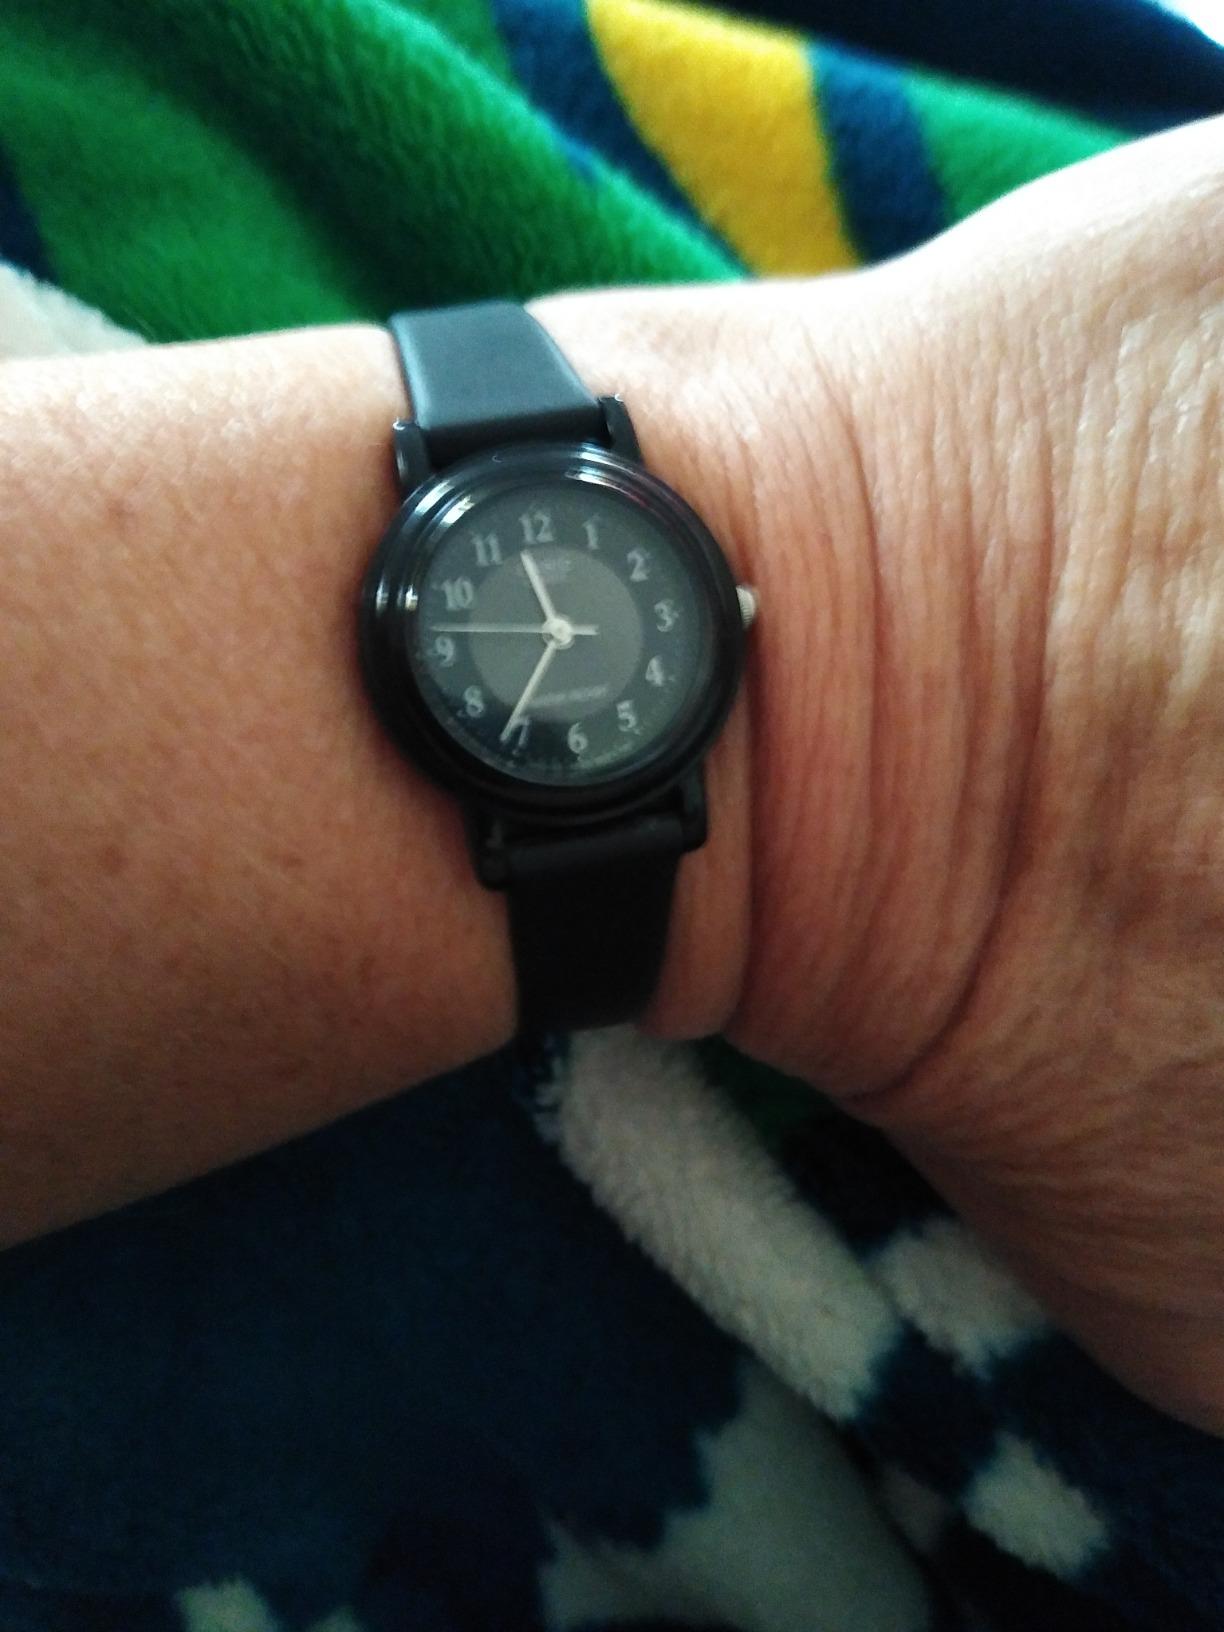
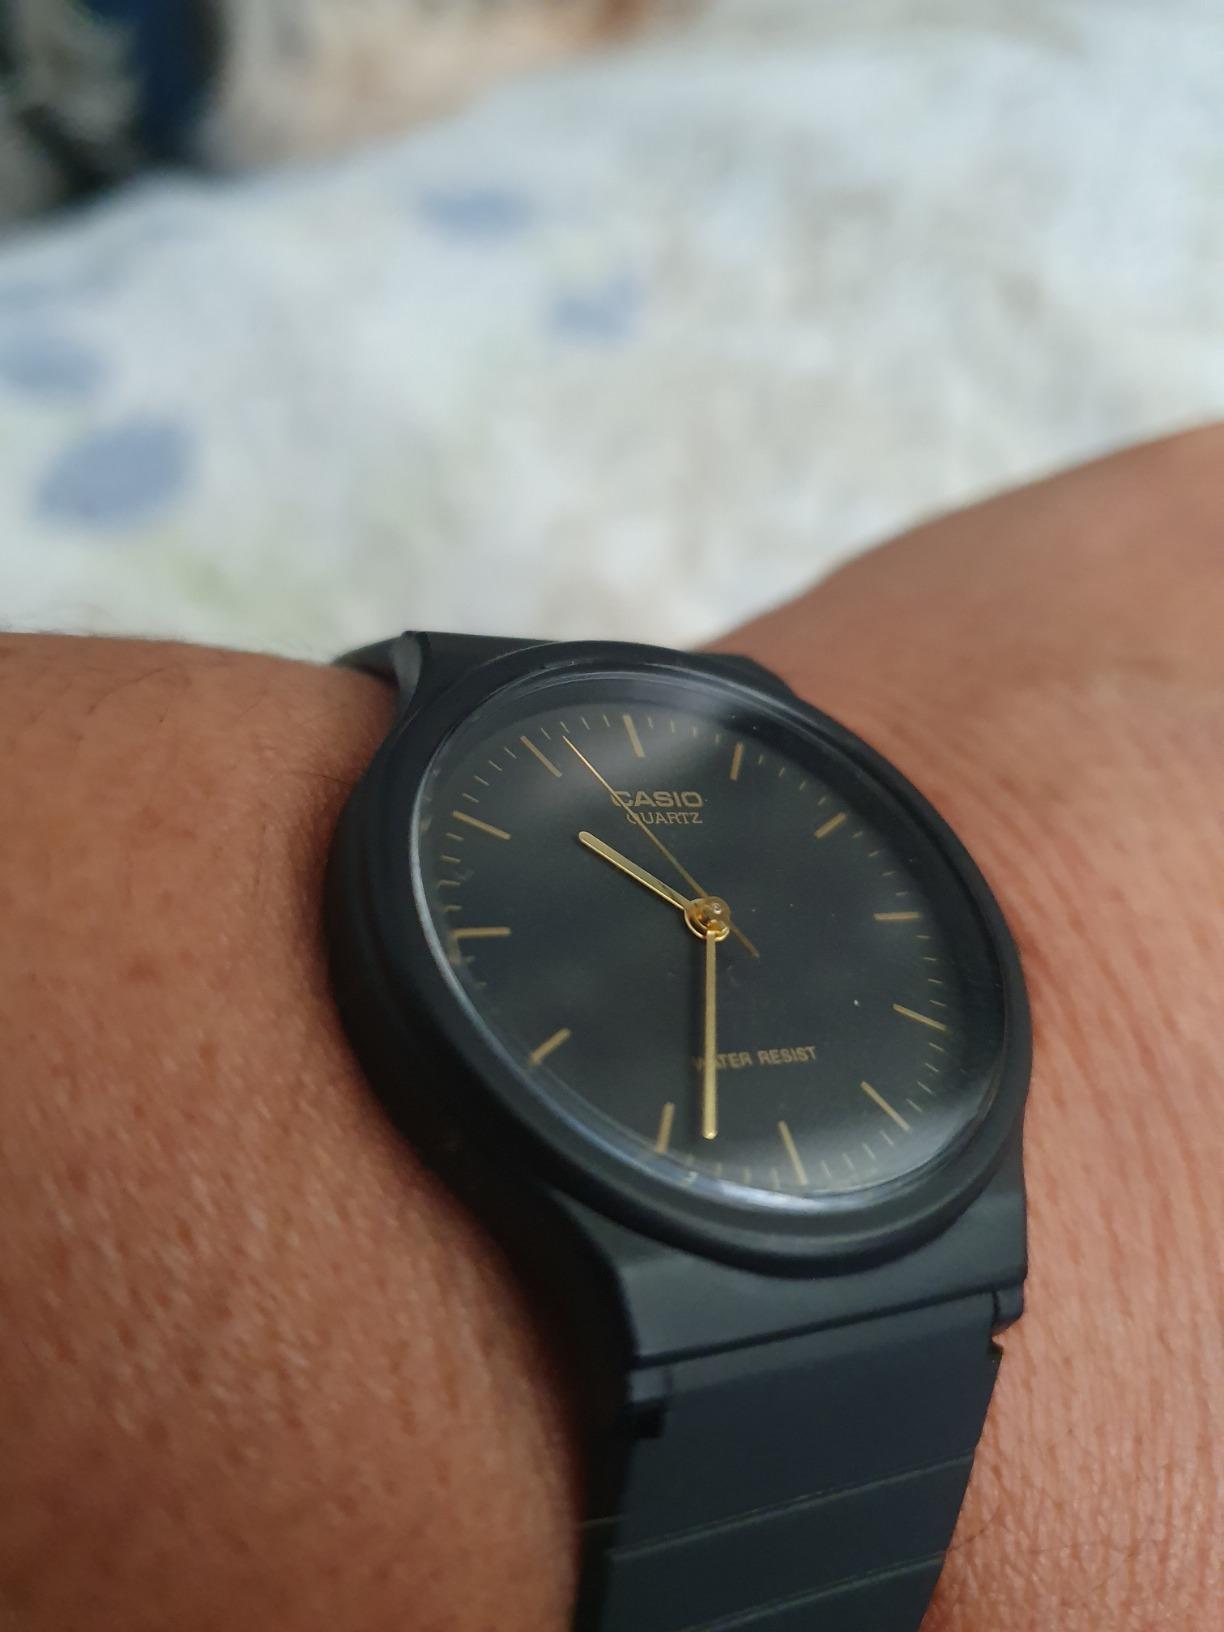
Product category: accessories_watch
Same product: no